Alejandro López (footballer)

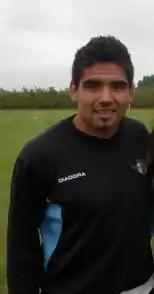
López with in O'Higgins 2013

Eduardo Alejandro López (born 16 June 1989), better known as Alejandro López, is an Argentine footballer who plays as a left back.